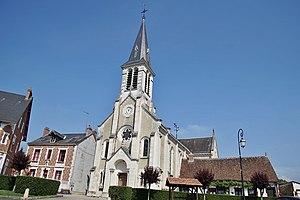
église Saint Martin
Cernoy-en-Berry est une commune française, située dans le département du Loiret en région Centre-Val de Loire.